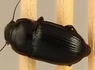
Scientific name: Euryderus grossus
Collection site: Central Plains Experimental Range NEON (CPER), plot CPER_003